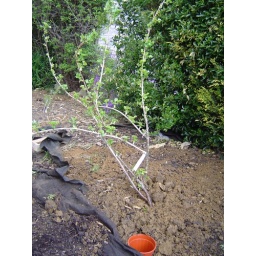
The jostaberry in its new home, up by the Goji garden. The plant pot in the foreground is a watering hole.